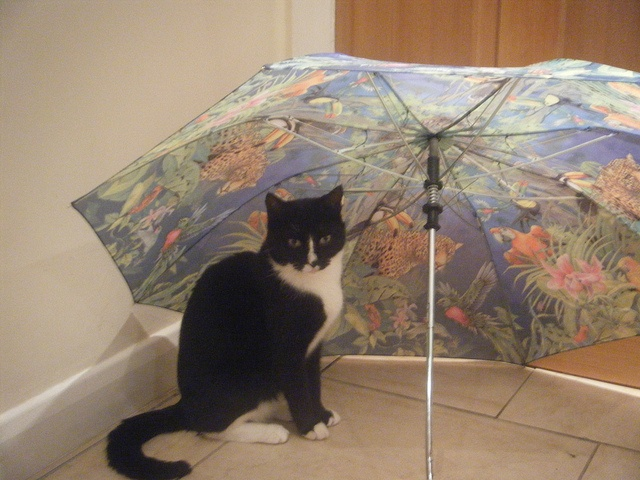
The cat is sitting under the flowered umbrella.
A cat sitting underneath an umbrella, on the tile.
A cat sits underneath an open umbrella on the floor.
a black and white cat under a flowery umbrella
A cat sitting under an open umbrella on the floor.
A cat sits underneath a slightly titled umbrella.